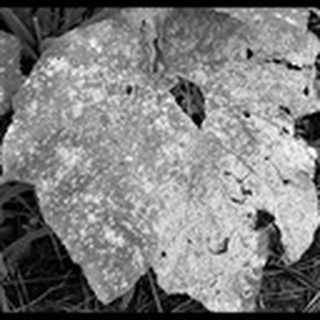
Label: cotton_powdery_mildew